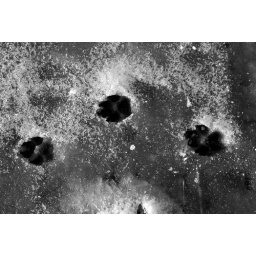
crazy dog prints in the solid ice on the sand